John Trumbull Birthplace

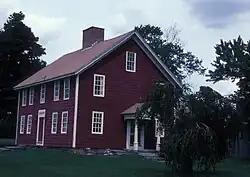

The John Trumbull Birthplace, also known as the Governor Jonathan Trumbull House, is a historic house museum on the Lebanon Green in Lebanon, Connecticut, built in 1735 by Joseph Trumbull as a wedding present for his son Jonathan (1710–1785). The house was a center of political and military strategy during the American Revolutionary War, when Jonathan Trumbull was Governor of Connecticut. It was also the birthplace of John Trumbull (1756–1843), an artist known for his depictions of the war and its people. The house was designated a National Historic Landmark in 1965.